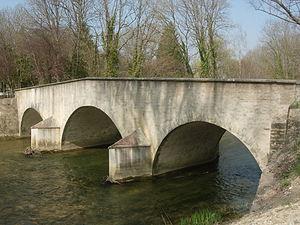
Loches-sur-Ource
L'Ource est une rivière française, un des premiers affluents de la rive droite de la Seine dans son cours supérieur. Elle traverse deux régions, la Bourgogne-Franche-Comté et Grand Est, dans les trois départements de l'Aube, la Côte-d'Or et la Haute-Marne.
Cet article recense les monuments historiques de l'Aube, en France.
Loches-sur-Ource est une commune française, située dans le département de l'Aube en région Grand Est.
Les ponts de France regroupent toutes les constructions de génie civil autres que les bâtiments situées sur le territoire national français qui permettent d’assurer la continuité d'une voie publique ou privée, ouverte à la circulation qu'elle soit terrestre, ferroviaire, fluviale ou piétonne.